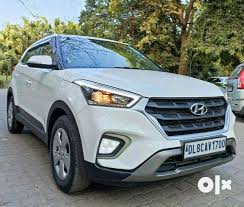
Label: noambulance